Alla Latynina

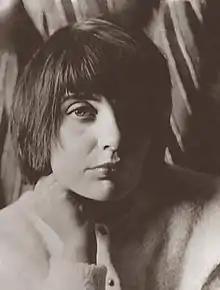
Alla Latynina

Alla Nikolayevna Latynina (born 4 July 1940) is a Russian literary critic. Her husband is the writer and poet Leonid Latynin. She is the mother of Russian writer and journalist Yulia Latynina.